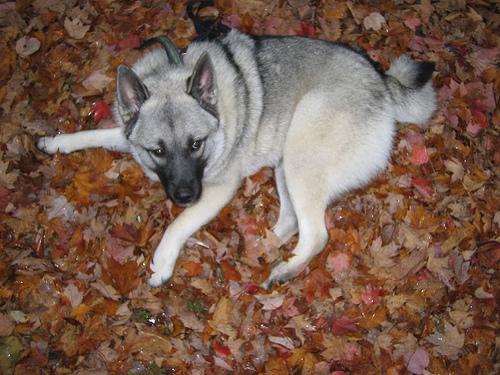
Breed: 217-n000046-Norwegian_elkhound